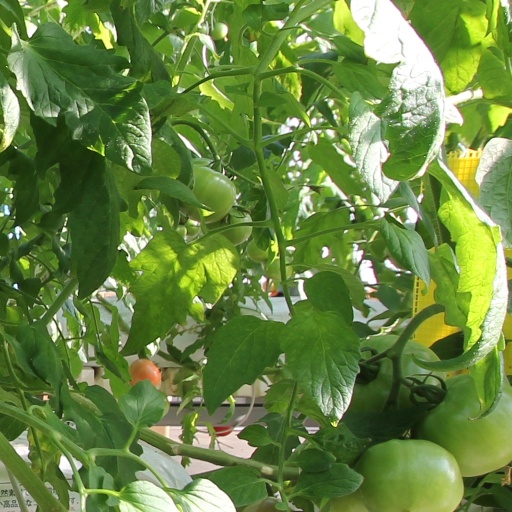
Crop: tomato